Lille Strandstræde 10

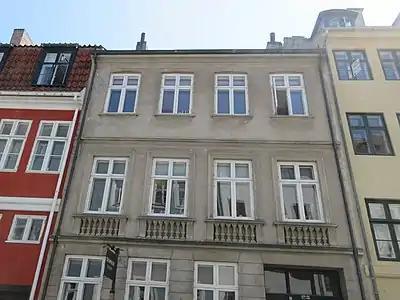
The facade

The building has three stories over a raised cellar. The front side is four bays wide and constructed in brick. It owes its current appearance to an adaption undertaken by Jens Peter Christian Hassing in 1888 with blind balustrades under the windows on the first floor.